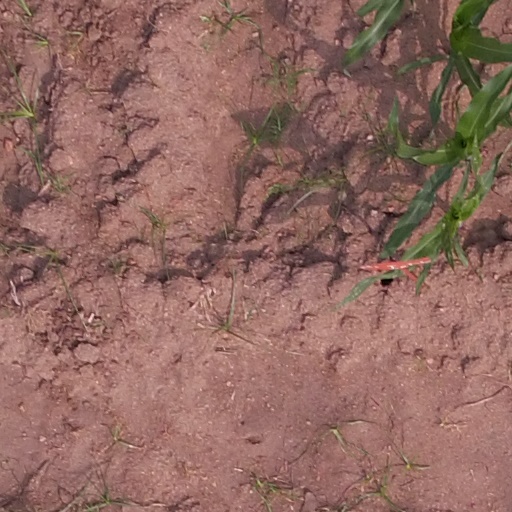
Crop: maize; corn